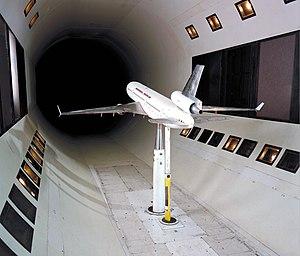
Une soufflerie est une installation d'essais utilisée en aérodynamique pour étudier les effets d'un écoulement d'air sur un corps, généralement un modèle de dimension réduite par rapport au réel. On peut effectuer dans une soufflerie des mesures, par exemple d'efforts, et des visualisations d'écoulement le plus souvent impossibles à faire dans les conditions réelles de déplacement. Il existe plusieurs centaines de souffleries dans le monde, dont le plus grand nombre sont aux USA.